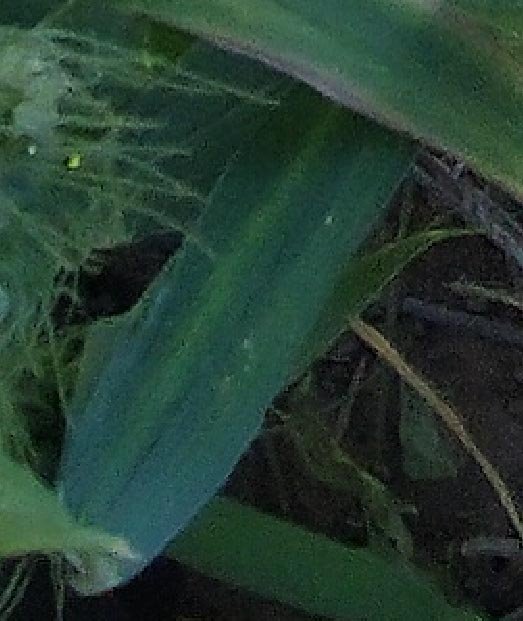
Label: Wheat___Healthy